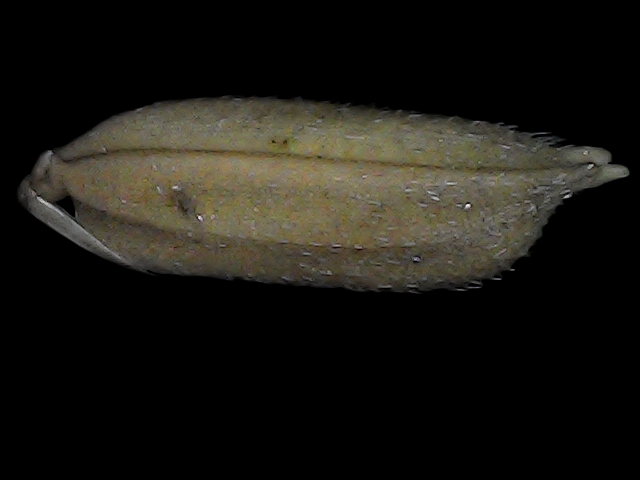
Rice variety: Bd79